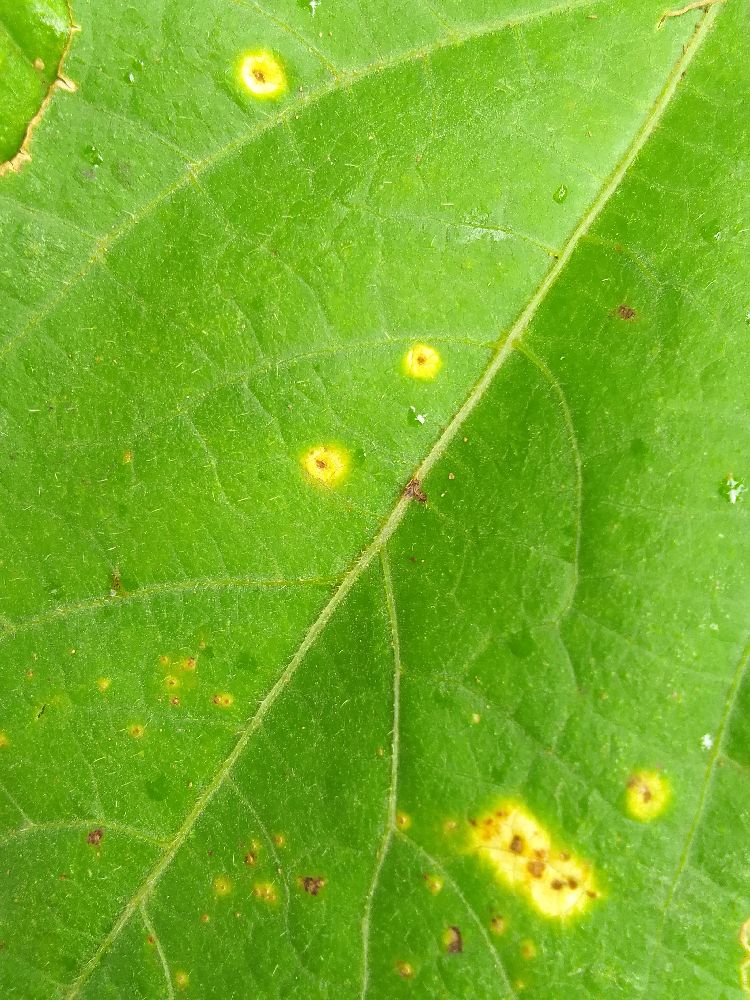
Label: rust